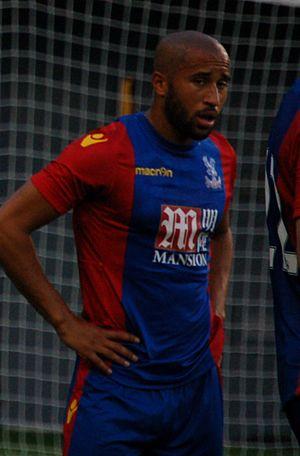
Andros Townsend, né le 16 juillet 1991 à Leytonstone, est un footballeur international anglais qui évolue au poste d'attaquant à Crystal Palace.